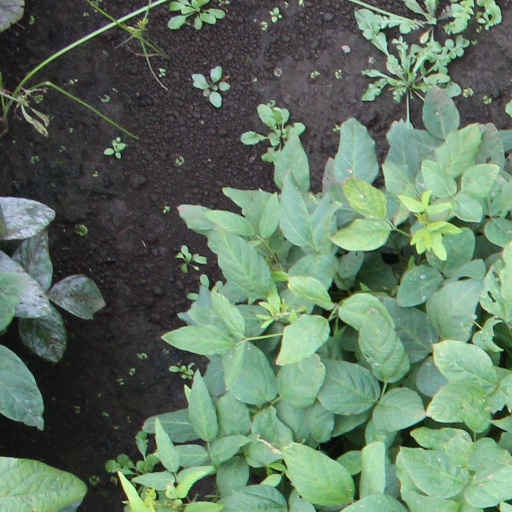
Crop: soybean